Ta'er Temple (Suoyang City)

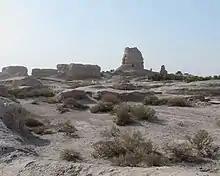
View of the ruins

The Ta'er Temple is located east of Suoyang City, which was the seat of Guazhou Prefecture in the Tang dynasty. The temple ruins occupy an area of . The remaining structures include a main pagoda, 11 smaller ones, foundations of a drum tower and a bell tower, and residential quarters for monks.